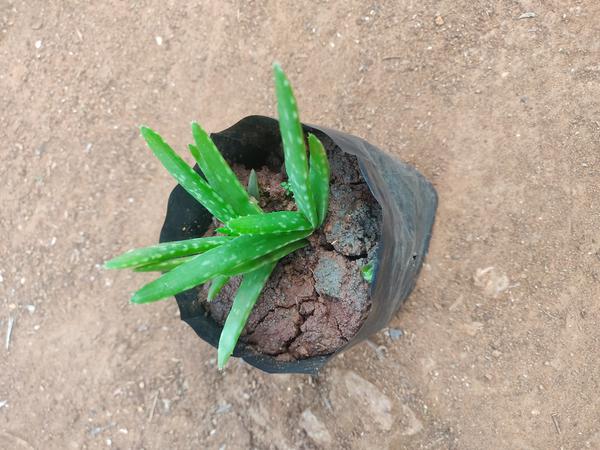
Plant: Aloevera